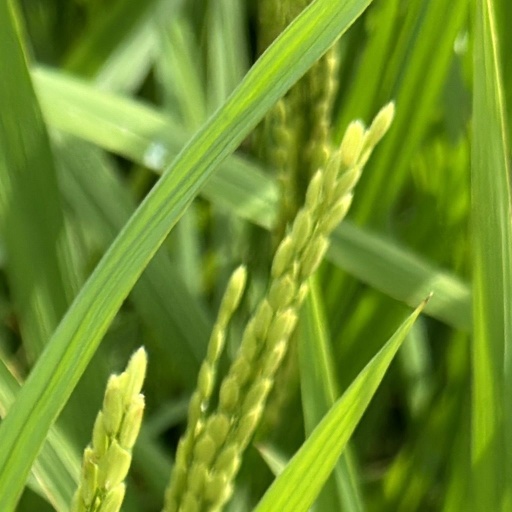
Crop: rice